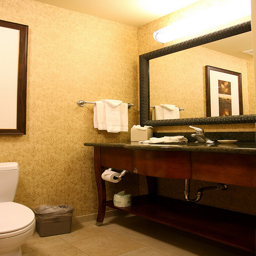
A clean bathroom is seen in this image.
The bathroom has dark wood accessories in it.
this is a bathroom with a wood counter
Small bathroom with wooden sink and mirror.
A large mirror over a sink in a bathroom.